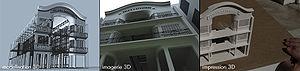
L'impression 3D ou fabrication additive regroupe les procédés de fabrication de pièces en volume par ajout ou agglomération de matière, par empilement de couches successives. L'impression 3D permet de réaliser un objet réel : un concepteur dessine l'objet 3D grâce à un outil de conception assistée par ordinateur. Le fichier 3D obtenu est traité par un logiciel spécifique qui organise le découpage en tranches des différentes couches nécessaires à la réalisation de la pièce. Le découpage est envoyé à l'imprimante 3D qui dépose ou solidifie la matière couche par couche jusqu'à obtenir la pièce finale. Le principe reste proche de celui d'une imprimante 2D classique à cette grande différence près : c'est l'empilement des couches qui crée le volume.